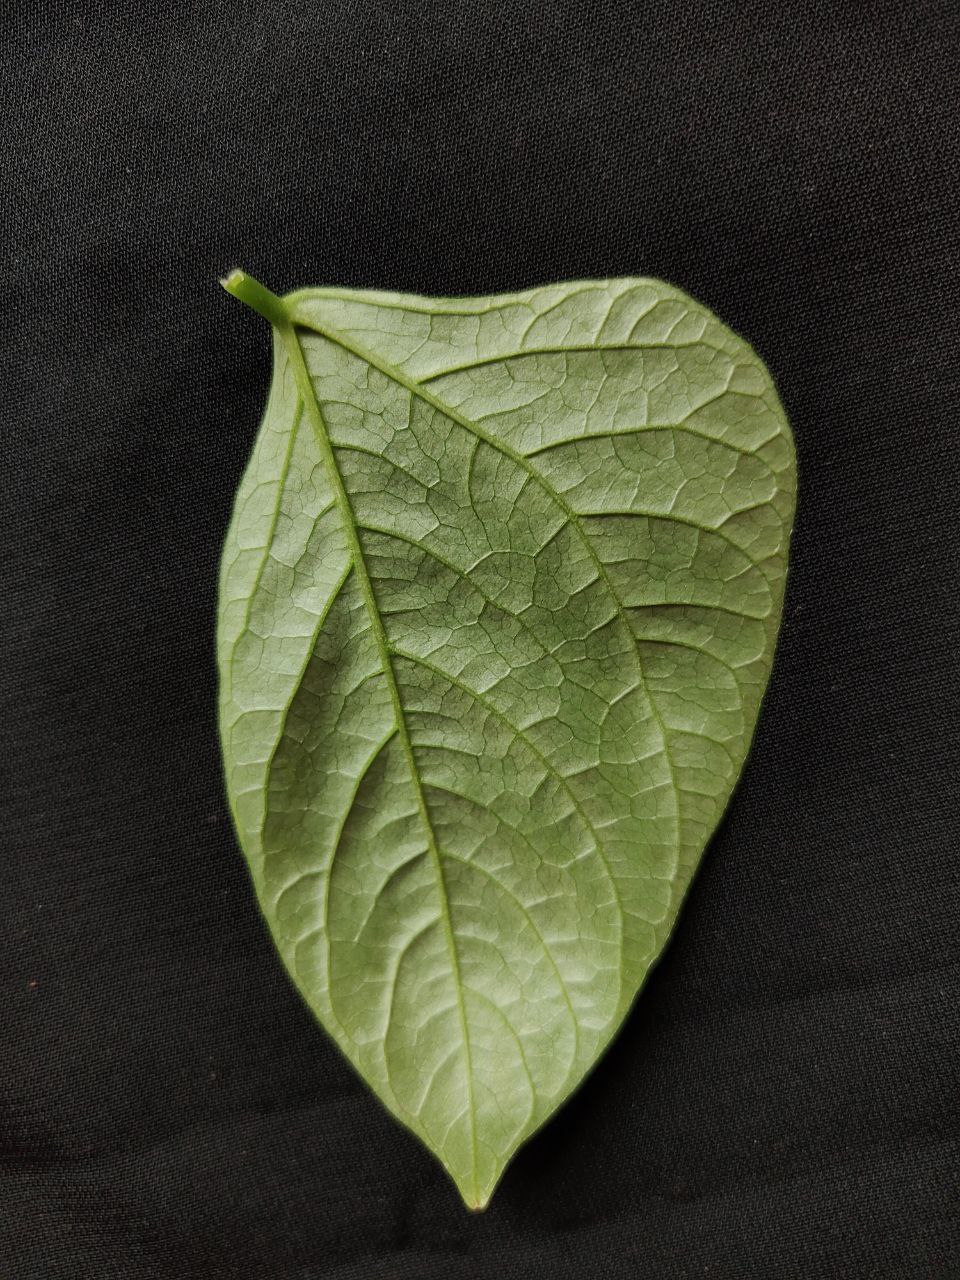
Crop: cowpea
Leaf condition: Fresh Leaf